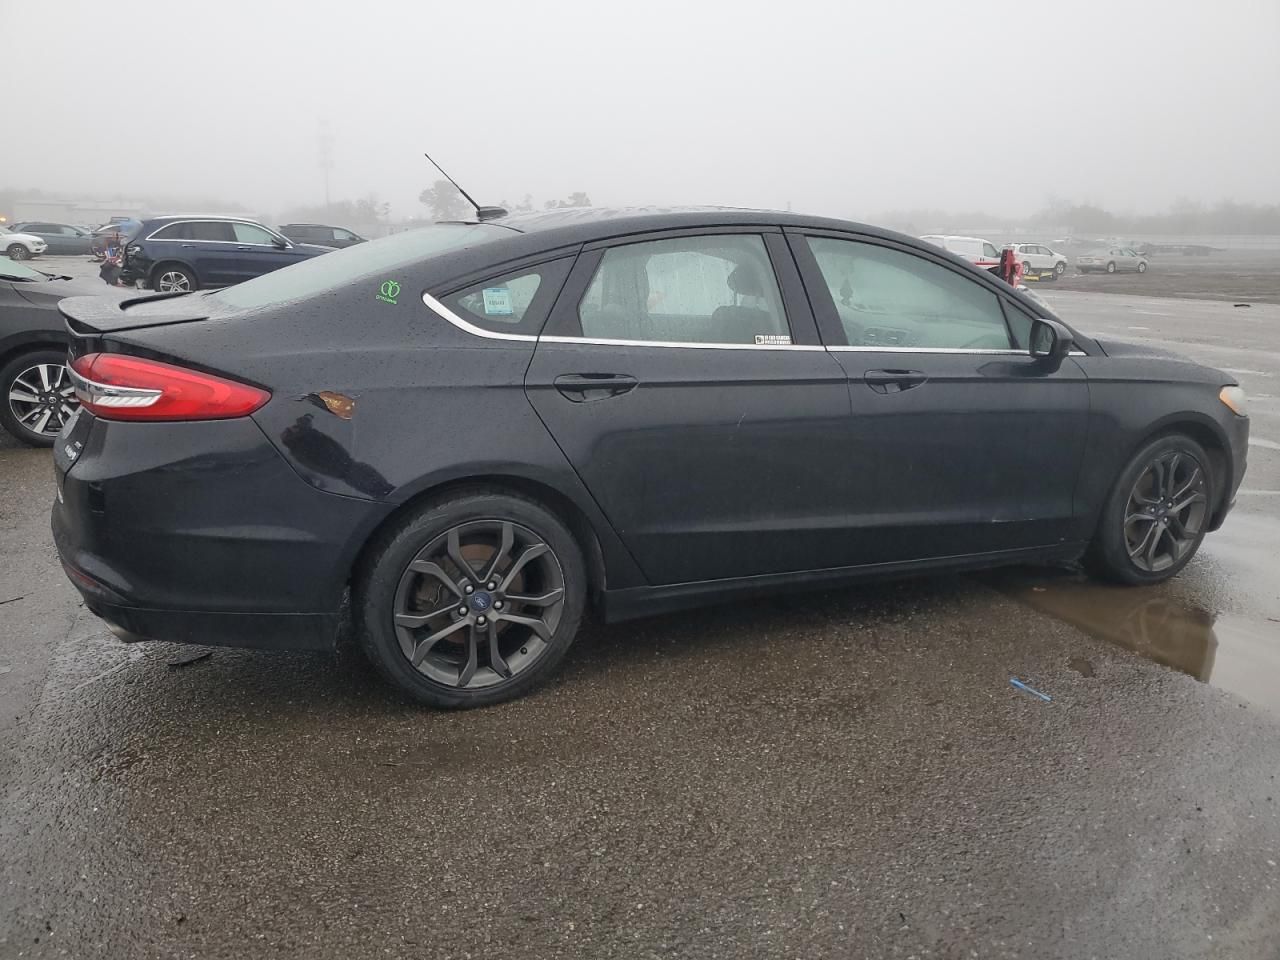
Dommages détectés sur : aile avant droite, porte avant droite, porte arrière droite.
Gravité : mineur